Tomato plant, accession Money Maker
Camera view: bottom (45 deg); turntable rotation: 210 degrees
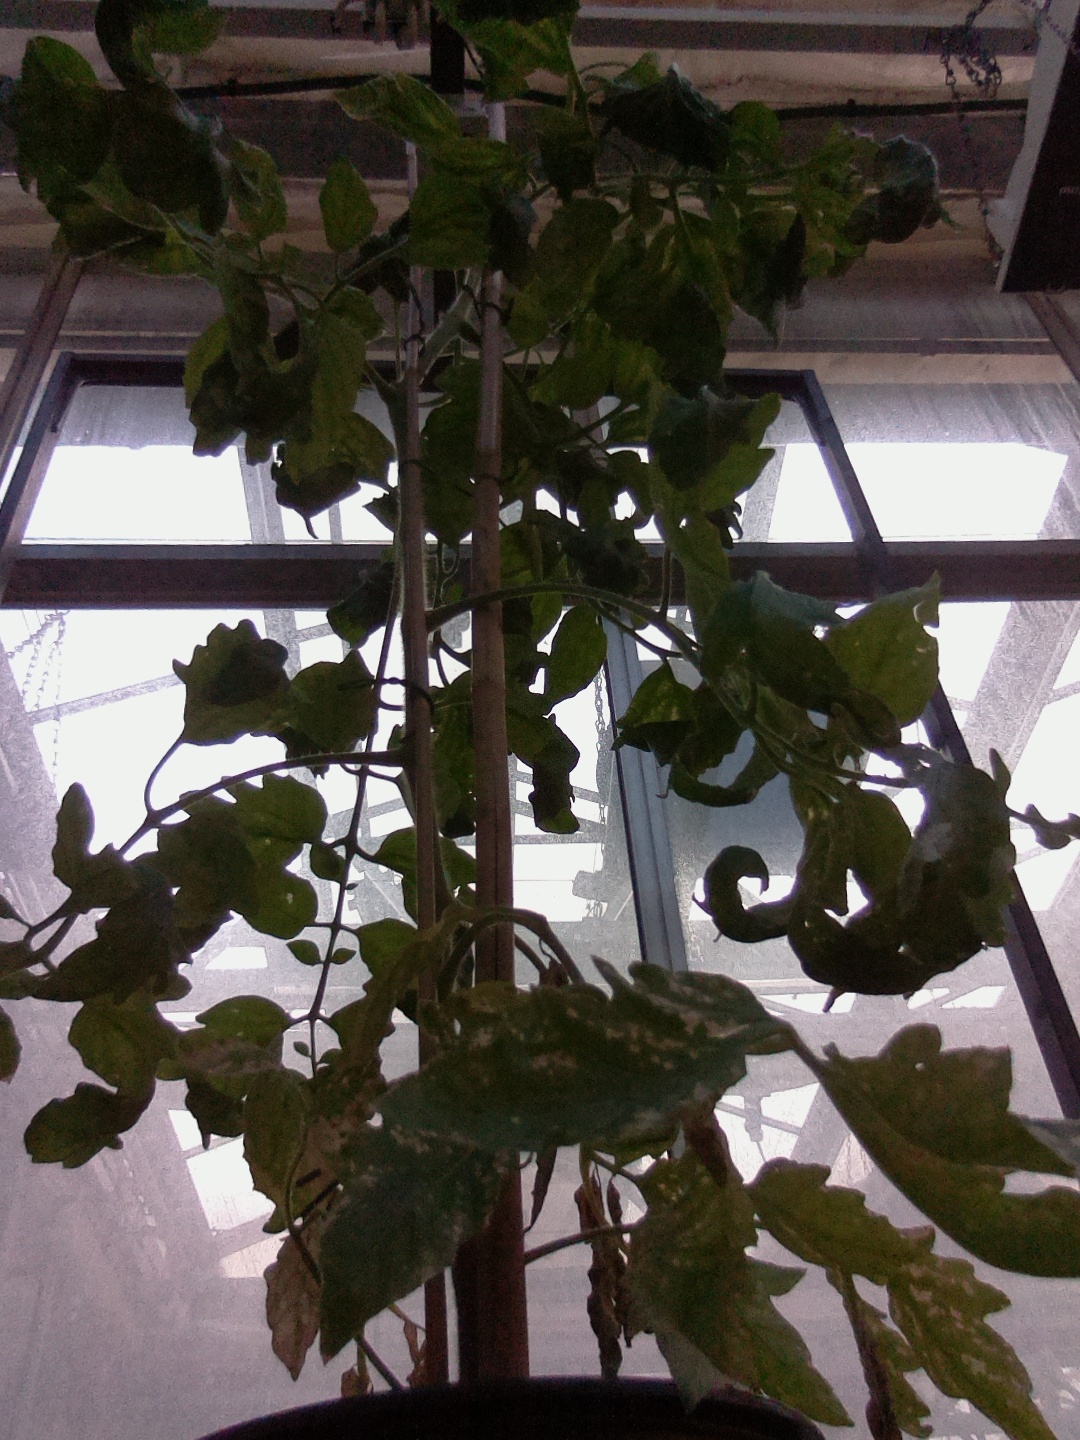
BBCH growth stage 29: 90%-100% Side shoots formed